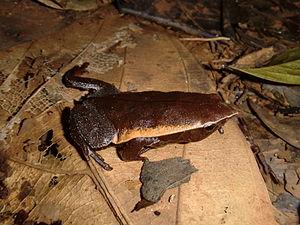
Otophryne pyburni est une espèce d'amphibiens de la famille des Microhylidae.
Les Otophryninae sont une sous-famille d'amphibiens de la famille des Microhylidae. Elle a été créée par les herpétologistes Richard J. Wassersug et William Frank Pyburn en 1987.
Otophryne est un genre d'amphibiens de la famille des Microhylidae.